John Brown's raiders

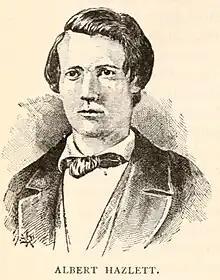
Albert Hazlett

Albert Hazlett, 23, fought in Kansas, escaped following the raid, but was captured and hanged. 16 March 1860. Buried John Brown Burial grounds